Akeem Adams

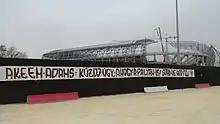
Message of the fans for hospitalized Adams at the construction site of the new Ferencváros stadium. Translation: "Akeem Adams: Fight the way you do on the field! Never give up!"

Adams spent his early career in Trinidad with W Connection, T&TEC SC, United Petrotrin and Central.